North Sea flood of 1962

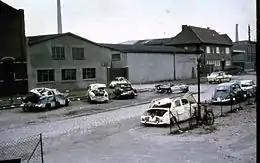
Hamburg Sturmflut North Sea flood

Due to telephone landline breakdowns, warnings could not be forwarded from coastal to inland emergency offices. Breakdowns in alarm siren lines and electricity lines severely affected the warning system. Radio amateurs had to establish emergency operations to support emergency services as a means of communication.